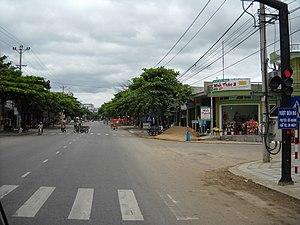
An Khê est une ville de la province de Gia Lai, dans les montagnes centrales du Viêt Nam.